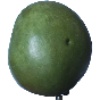
Label: mango